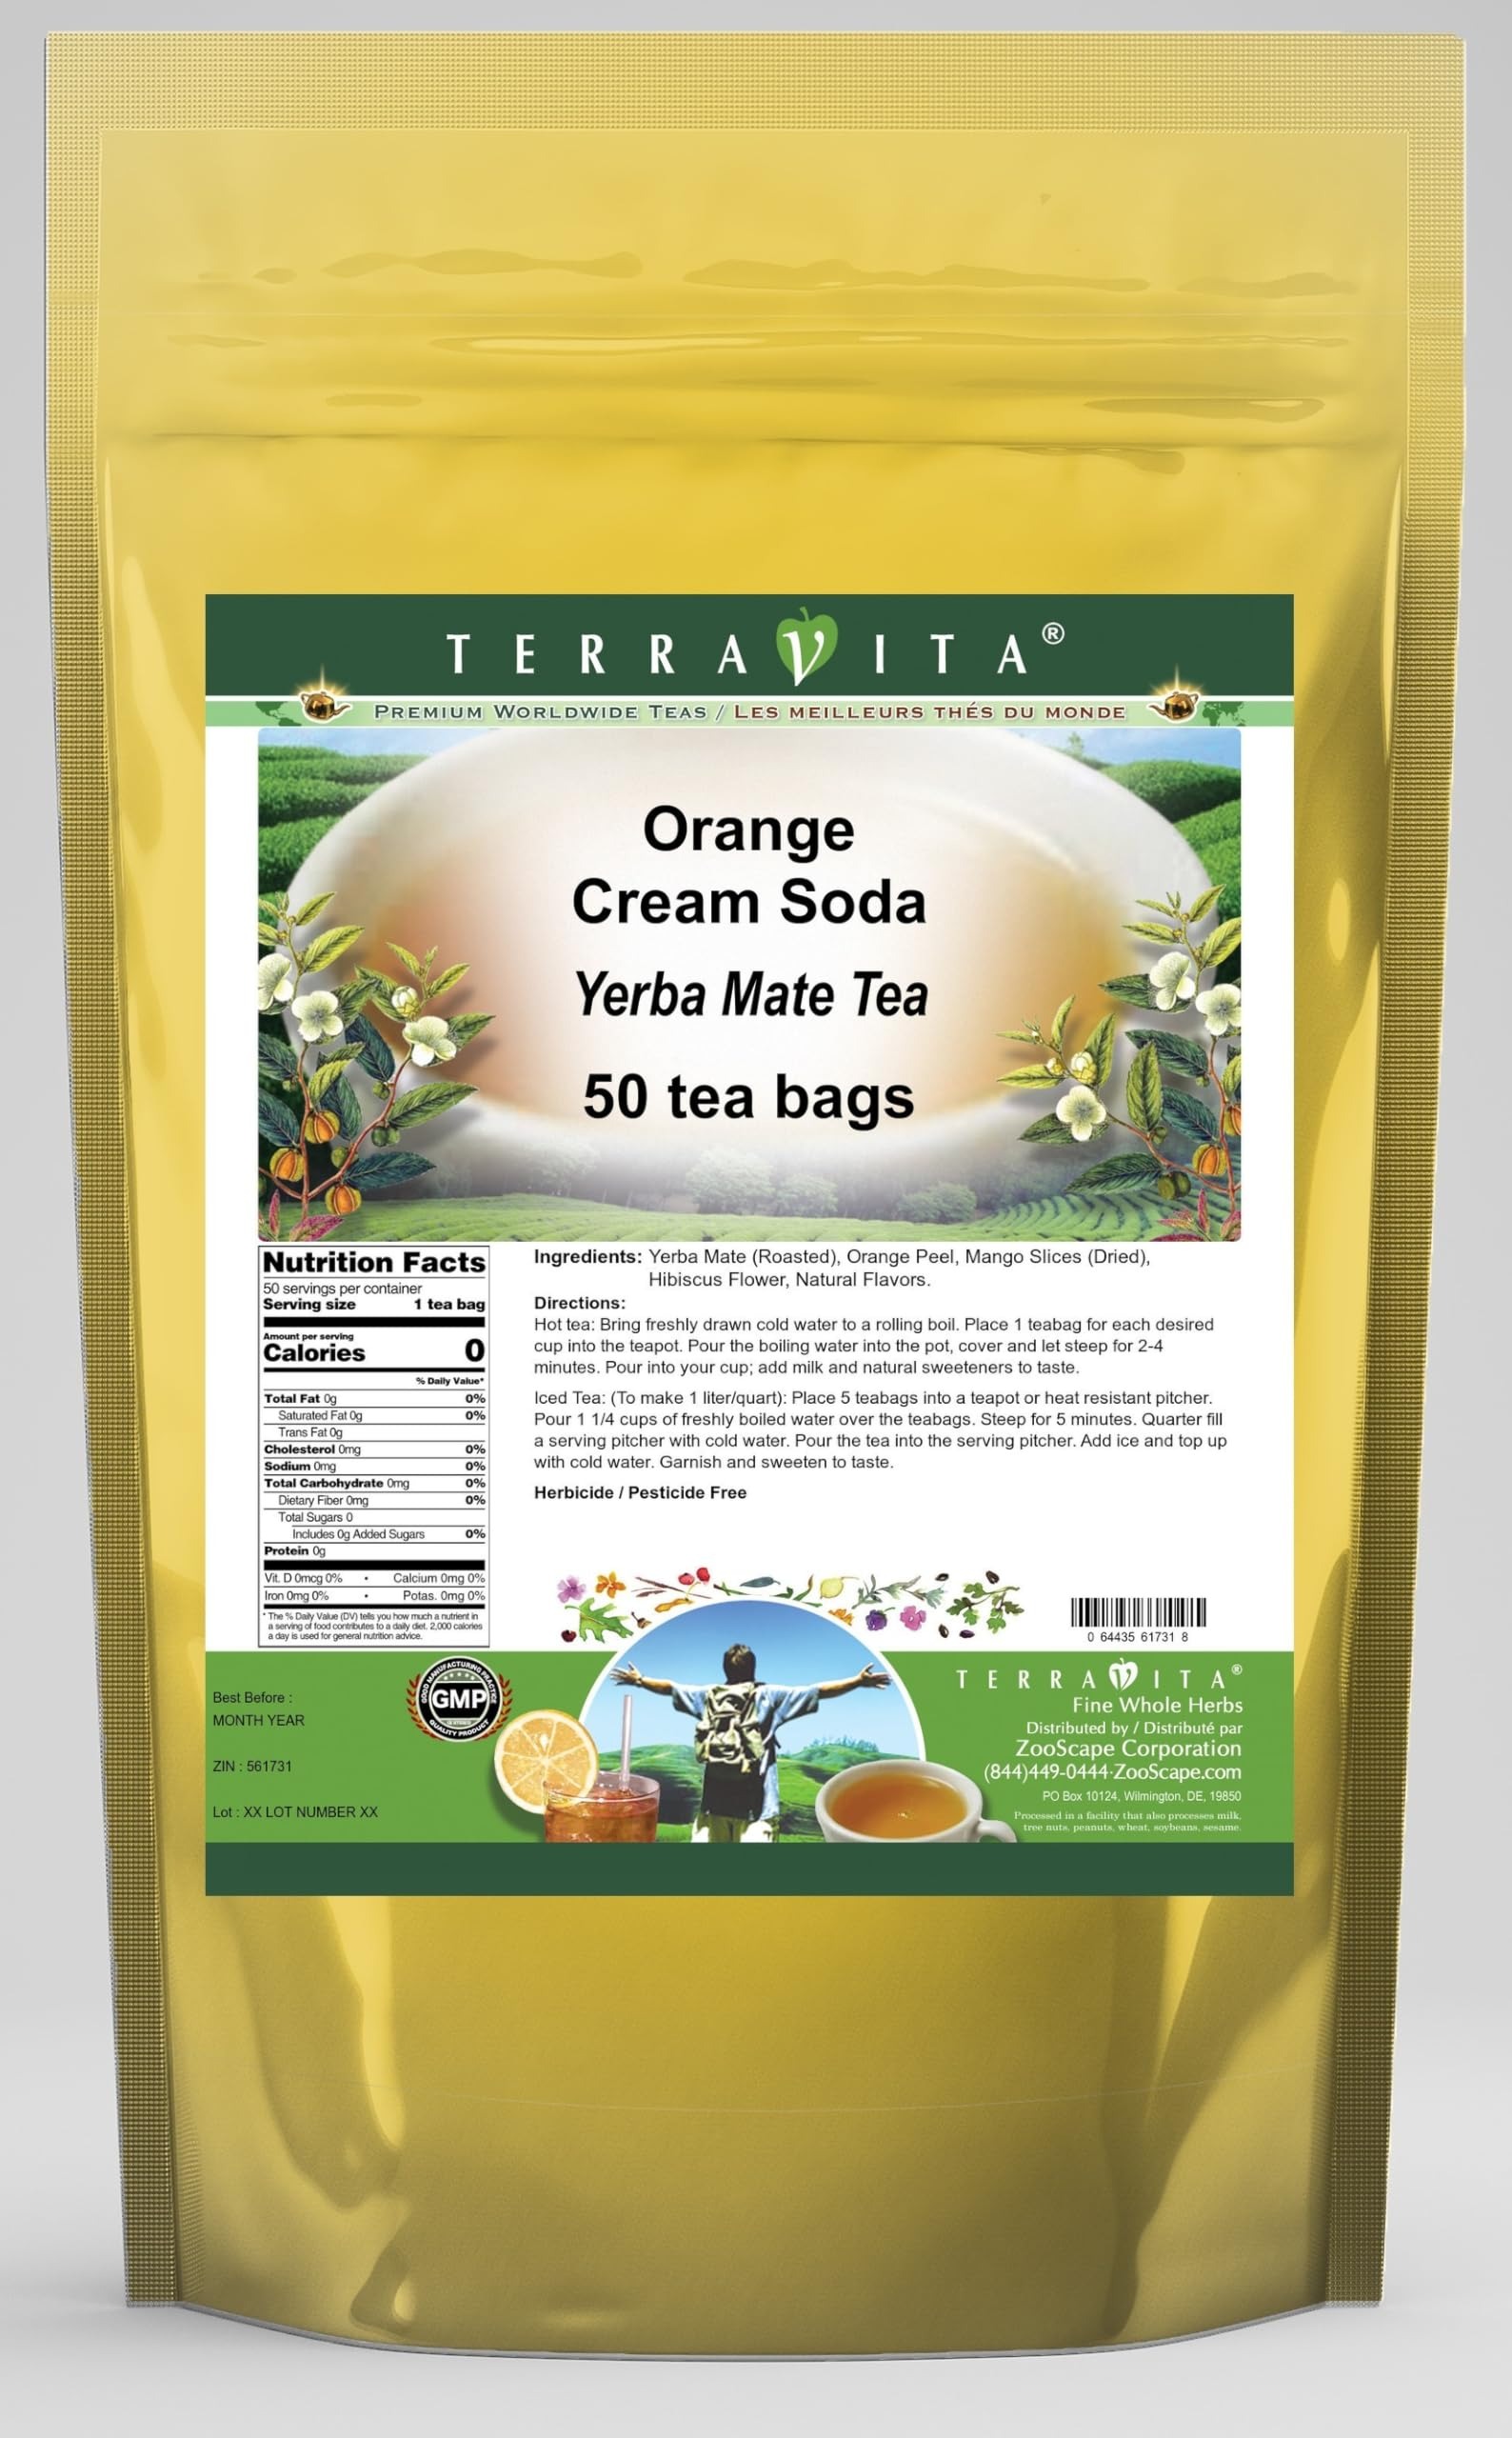
Item Name: Orange Cream Soda Yerba Mate Tea (50 tea bags, ZIN: 561731) - 3 Pack
Bullet Point 1: Our Orange Cream Soda Yerba Mate tea is a scrumptuous all-natural flavored Yerba Mate coffee substitute with Orange Peel, Mango Slices and Hibiscus Flower that will refresh you with its terrific taste! You will enjoy the earthy and acidity-free Orange Cream Soda aroma and flavor again and again! - Ingredients: Yerba Mate, Orange Peel, Mango Slices, Hibiscus Flower and Natural Orange Cream Soda Flavor.
Bullet Point 2: No fillers.
Bullet Point 3: Manufacturer: TerraVita
Bullet Point 4: Size: 50 tea bags
Bullet Point 5: Yerba Mate Tea Bags - Packed in a convenient upright pouch!
Product Description: Our Orange Cream Soda Yerba Mate tea is a scrumptuous all-natural flavored Yerba Mate coffee substitute with Orange Peel, Mango Slices and Hibiscus Flower that will refresh you with its terrific taste! You will enjoy the earthy and acidity-free Orange Cream Soda aroma and flavor again and again! - Ingredients: Yerba Mate, Orange Peel, Mango Slices, Hibiscus Flower and Natural Orange Cream Soda Flavor. - Hot tea brewing method: Bring freshly drawn cold water to a rolling boil. Place 1 teabag for each desired cup into the teapot. Pour the boiling water into the pot, cover and let steep for 2-4 minutes. Pour into your cup; add milk and natural sweeteners to taste. - Iced tea brewing method: (To make 1 liter/quart): Place 5 teabags into a teapot or heat resistant pitcher. Pour 1 1/4 cups of freshly boiled water over the teabags. Steep for 5 minutes. Quarter fill a serving pitcher with cold water. Pour the tea into the serving pitcher. Add ice and top up with cold water. Garnish and sweeten to taste. - TerraVita is an exclusive line of premium-quality, natural source products that use only the finest, purest and most potent ingredients found around the world. TerraVita is hallmarked by the highest possible standards of purity, potency, stability and freshness. All of our products are prepared with the highest elements of quality control, from raw materials through the entire manufacturing process, up to and including the moment that the bottles or bags are sealed for freshness and shipped out to you. Our highest possible standards are certified by independent laboratories and backed by our personal guarantee. - TerraVita exists to meet and ensure your family's health and wellness without the harmful effects of chemicals and health products. We strive to make all of our produ
Value: 150.0
Unit: Count

Price: 33.5